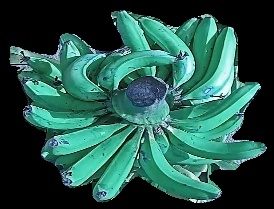
Variety: pachbale
Grade: grade3